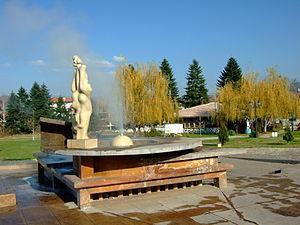
Sapareva banya est une ville de l’oblast de Kyoustendil, au sud-ouest de la Bulgarie.